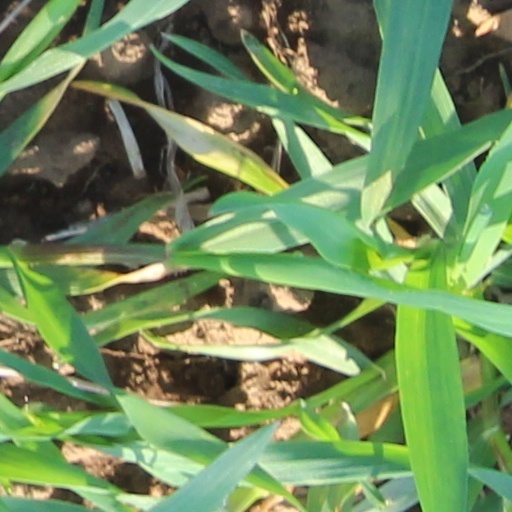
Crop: wheat